Neue Gesellschaft/Frankfurter Hefte

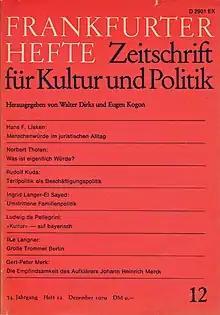
Issue December 1979

Neue Gesellschaft/Frankfurter Hefte is a German monthly political journal (with two double issues in January and July). As its name implies it resulted from the merger in 1985 of two magazines "Neue Gesellschaft" and "Frankfurter Hefte". It has existed in its present form since 1985, when the SPD-related journal "Neue Gesellschaft", founded in 1954, took over the "Frankfurter Hefte", which had been published since 1946 and were originally produced in the left Catholic milieu.